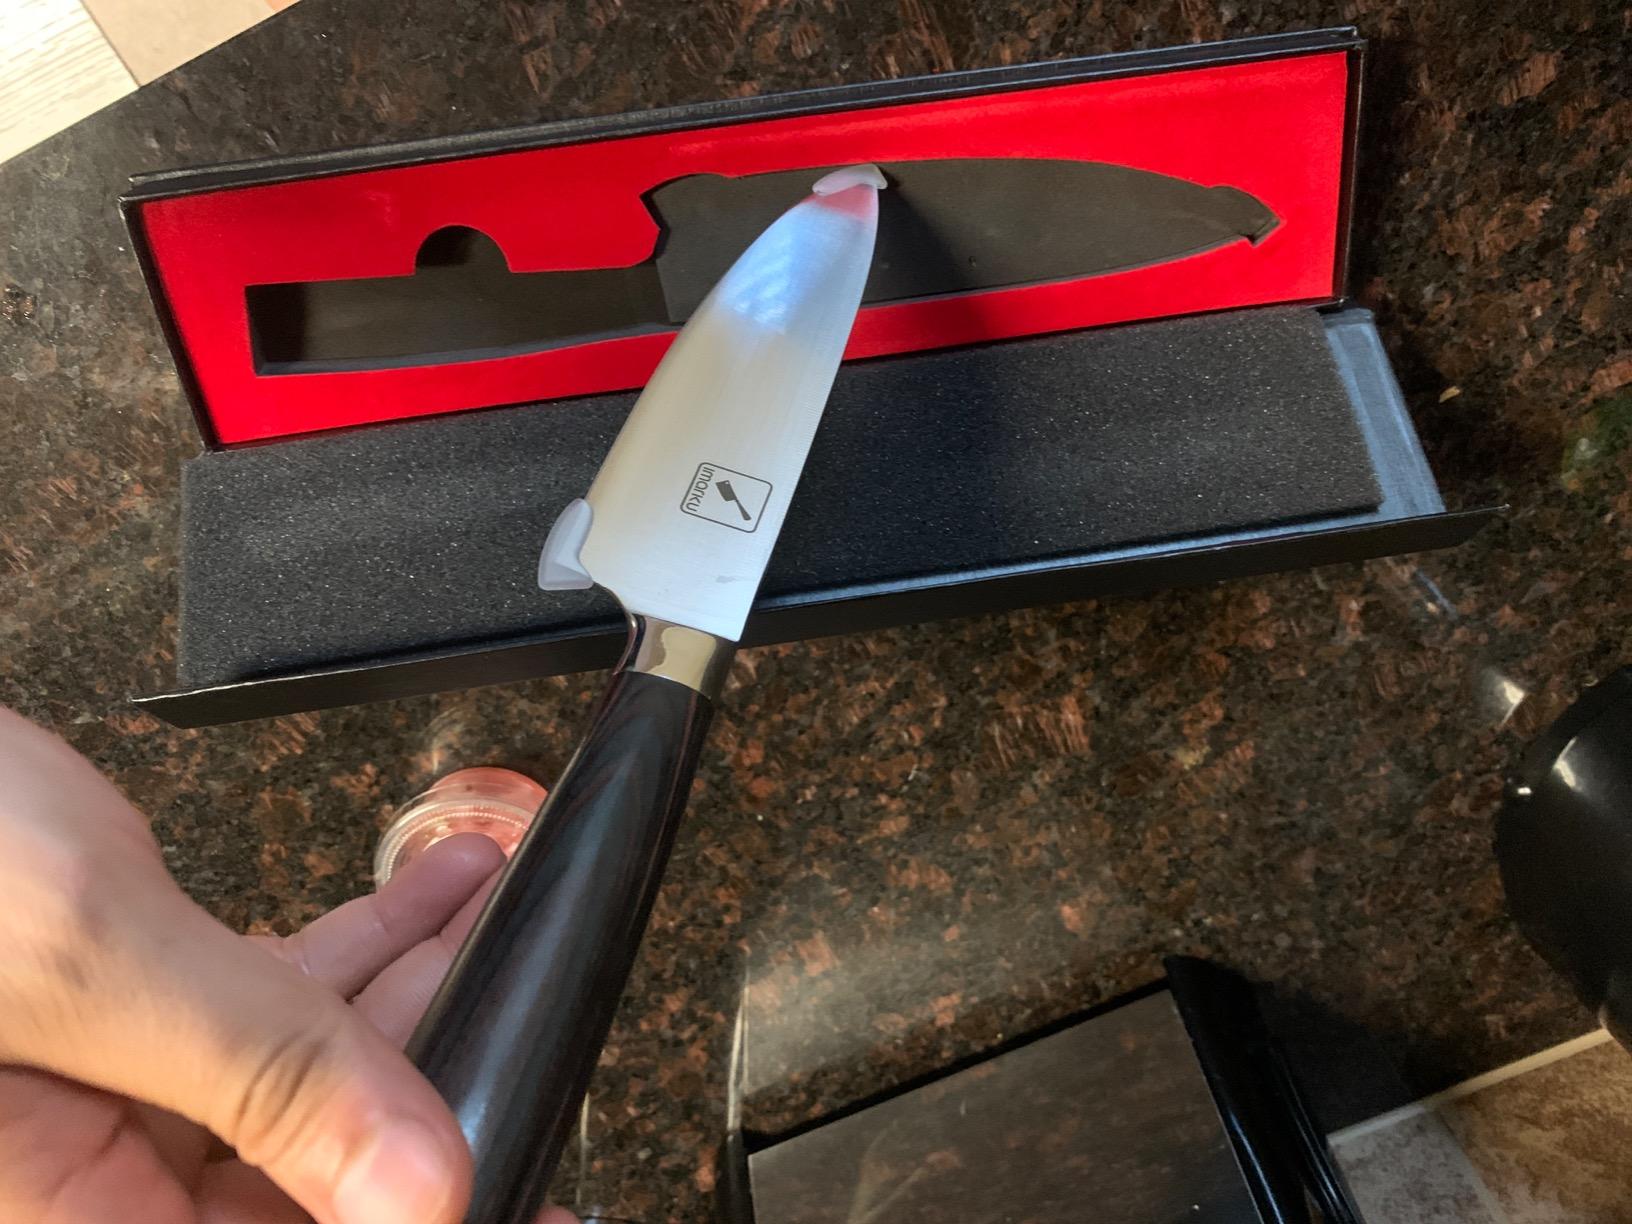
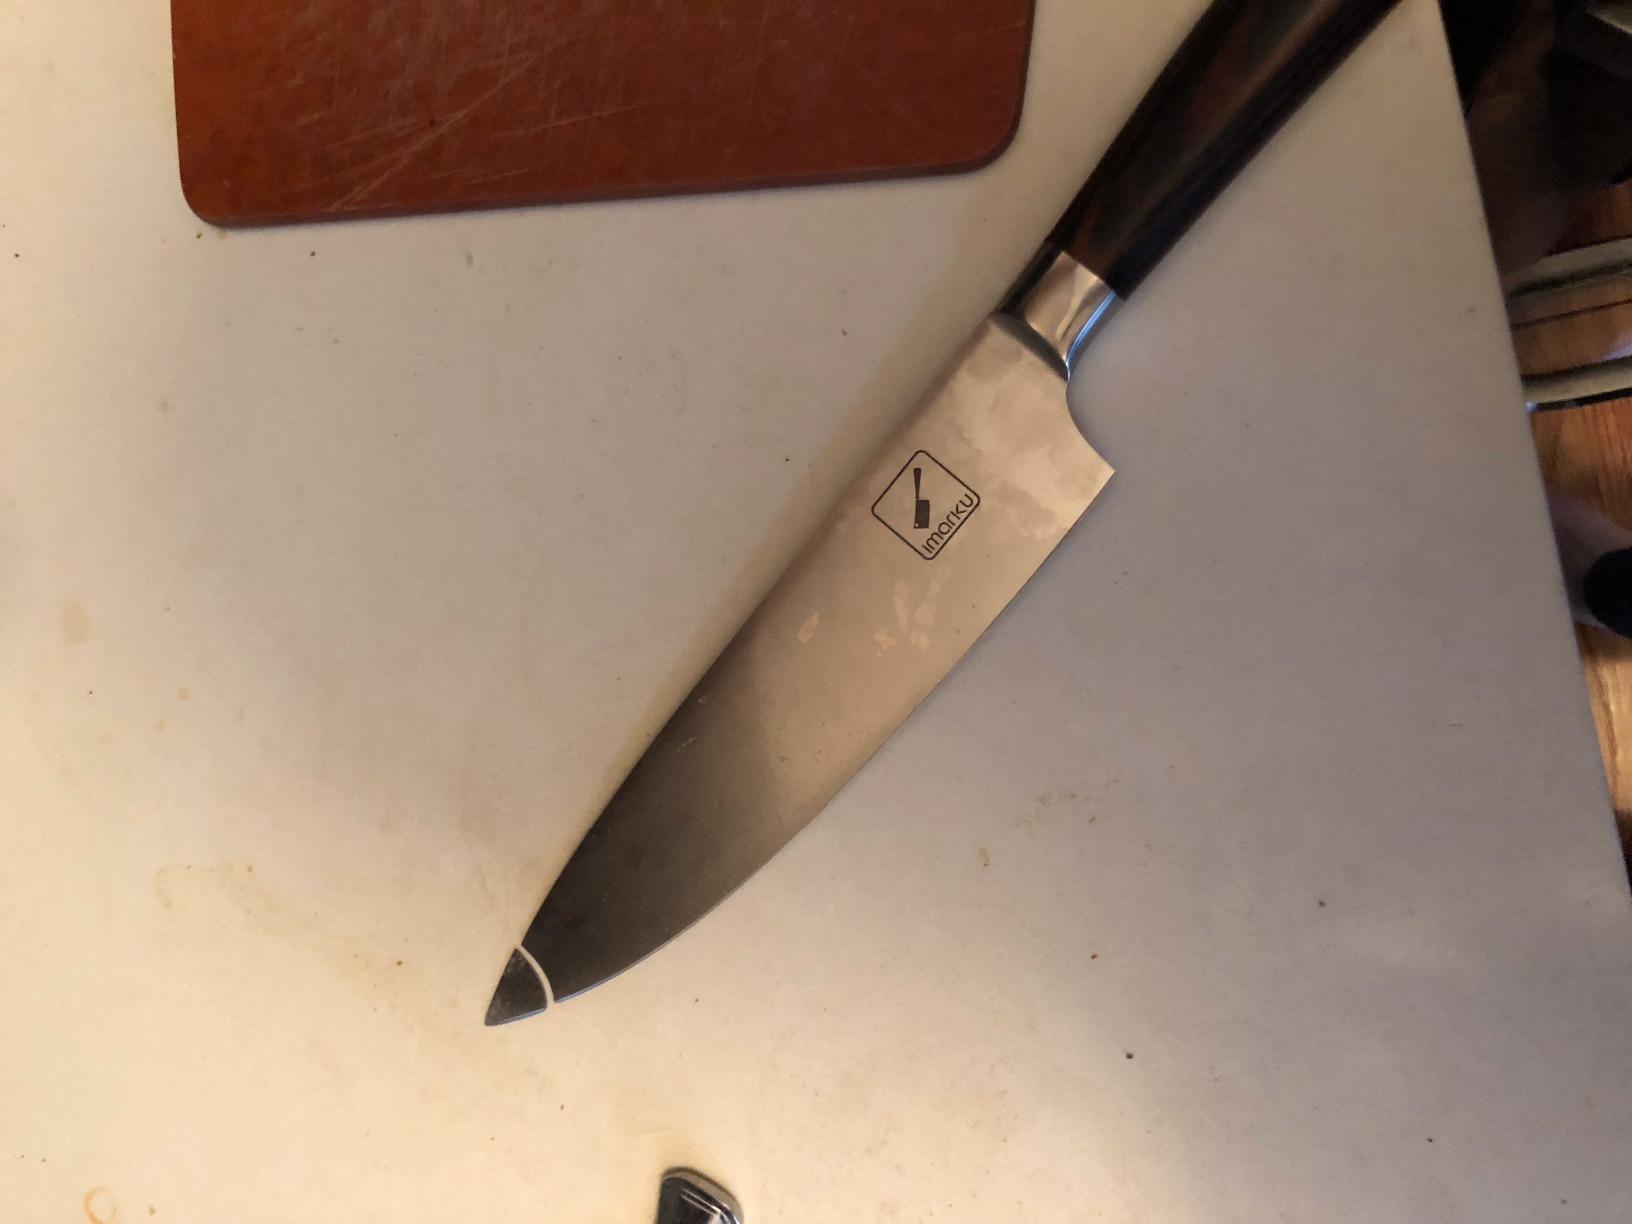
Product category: items_knife
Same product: yes